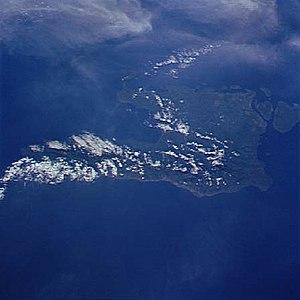
Espiritu Santo est une île volcanique de l’archipel du Vanuatu dans l'océan Pacifique Sud, la plus importante par sa taille et par sa diversité.